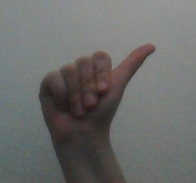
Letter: dhad